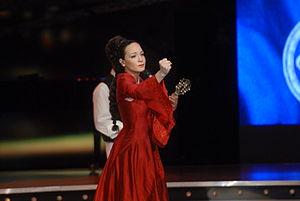
La Serbie participe au Concours Eurovision de la chanson, depuis sa cinquante-deuxième édition, en 2007, et l’a remporté à une reprise, en 2007.